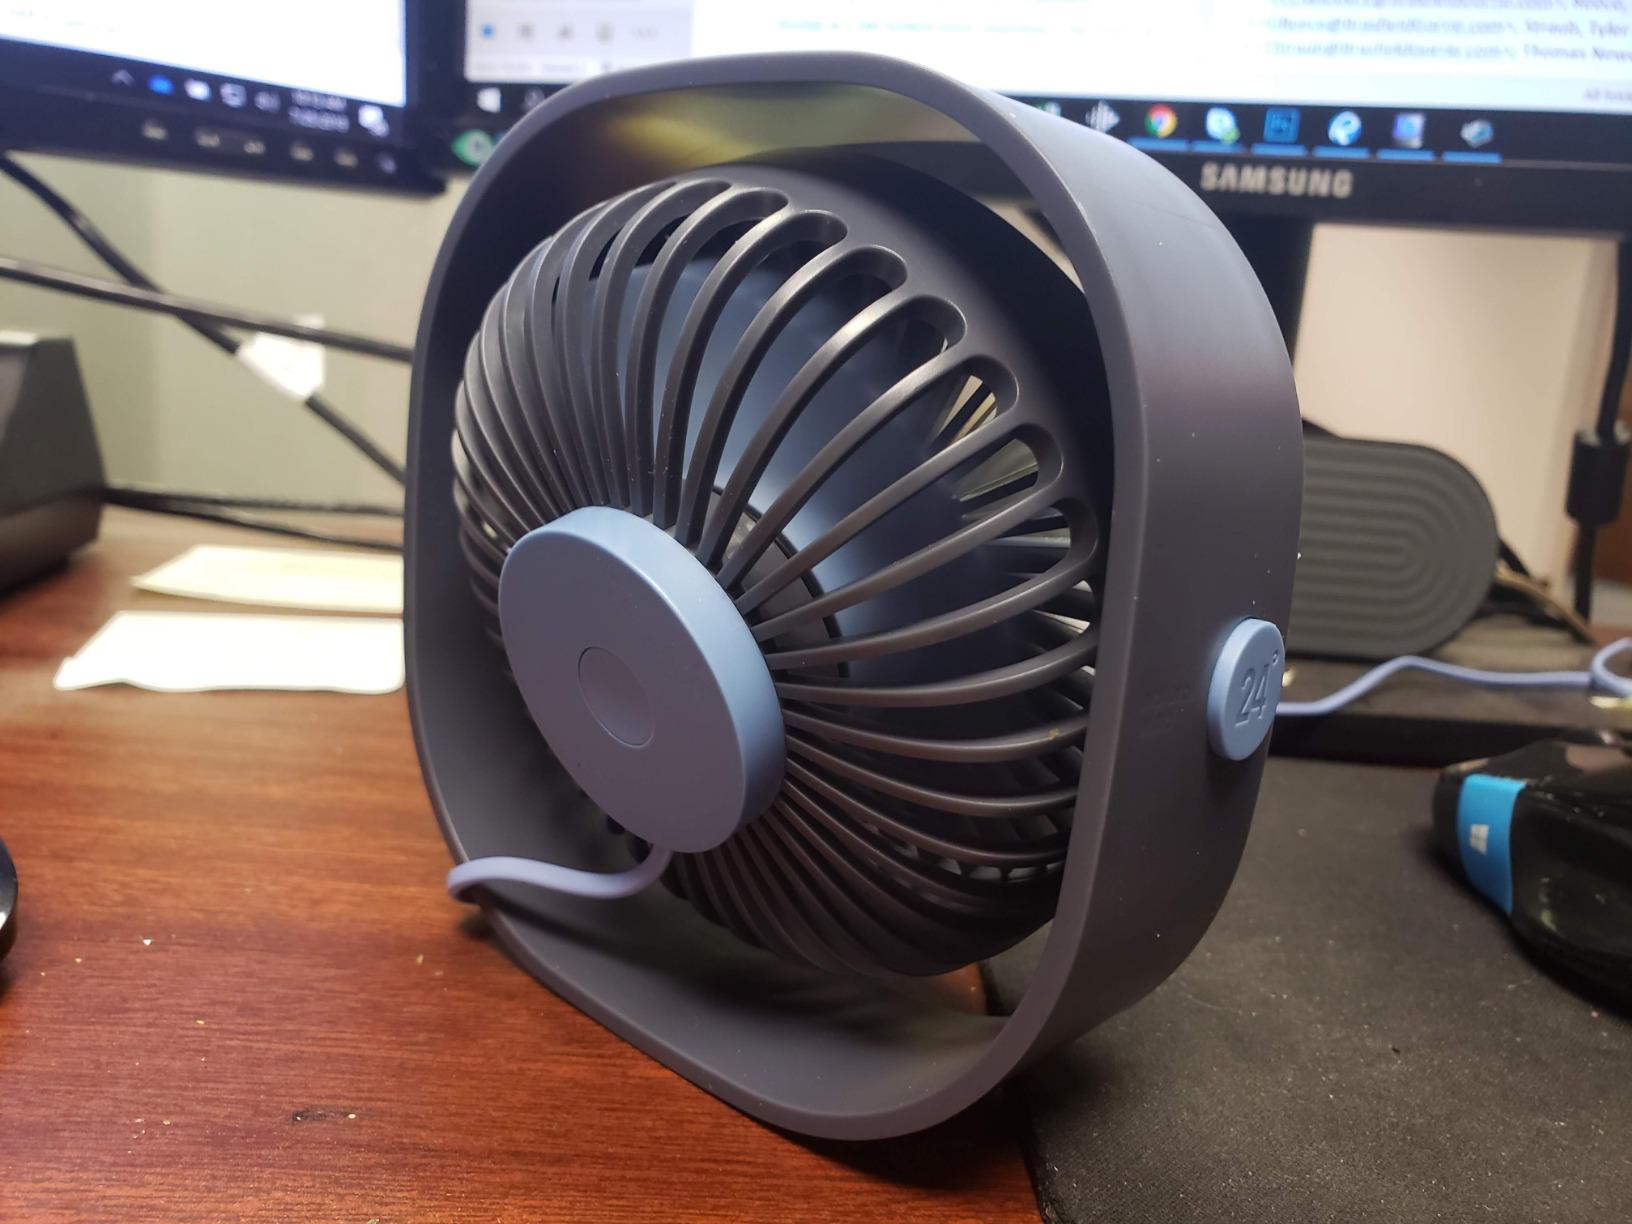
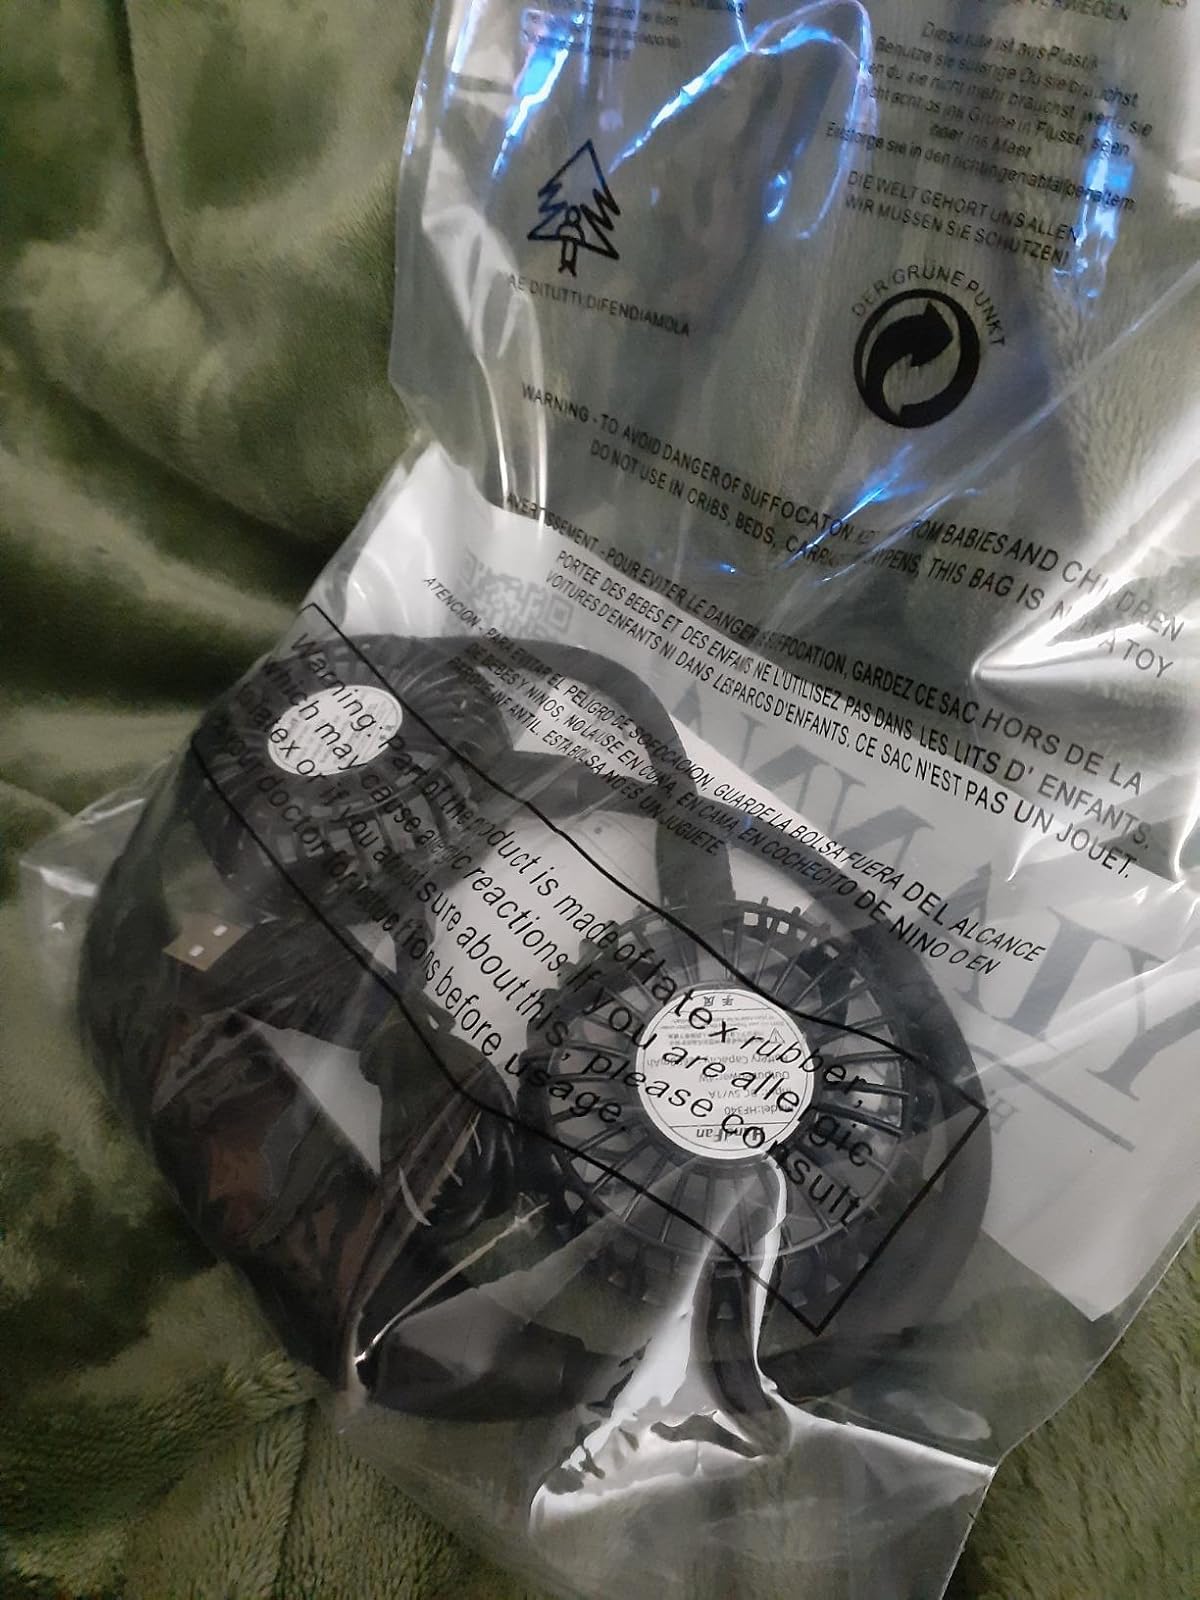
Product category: fan
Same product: no